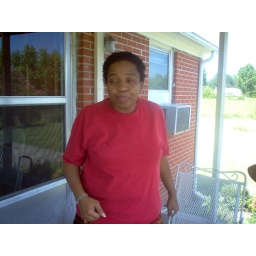
Rest in peace i see u at the cross road